Bovidae in Chinese mythology

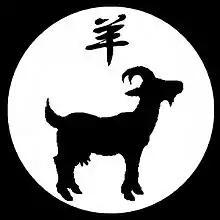
A zodiacal goat, with the Chinese character "yang", meaning "goat" ("sheep" and so on).

One type of bovid is the bovine, or subfamily Bovinae, more commonly known as "oxen", "cows", "beef cattle", "calves", "buffalo". There are many Chinese myths about the oxen or ox-like beings, including both celestial and earthly varieties. The myths range from ones which include oxen or composite beings with cow characteristics as major actors to ones which focus on human or divine actors, in which the role of the cattle are more subsidiary. In some cases, Chinese myths focus on oxen-related subjects, such as plowing and agriculture or ox-powered carriage. Other myths focus on the power and temper of bulls, like the Bull Demon King and Ox-head. Another important historical role for beef has been in the religious capacity of sacrificial offerings.